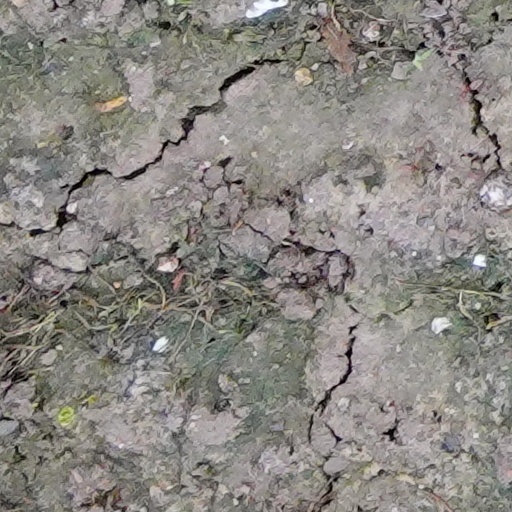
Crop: wheat